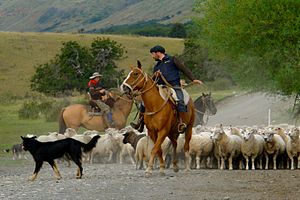
Hyrde
Hyrde får i Patagonia, Argentina
En hyrde har til opgave at vogte løsgående dyr. De benævnes efter dyrenes art: fx fårehyrder.